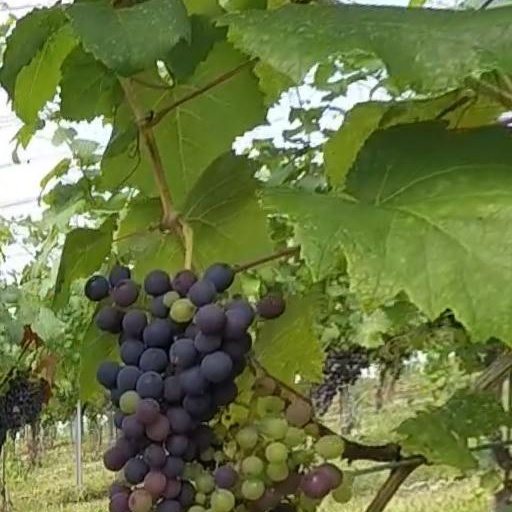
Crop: grape